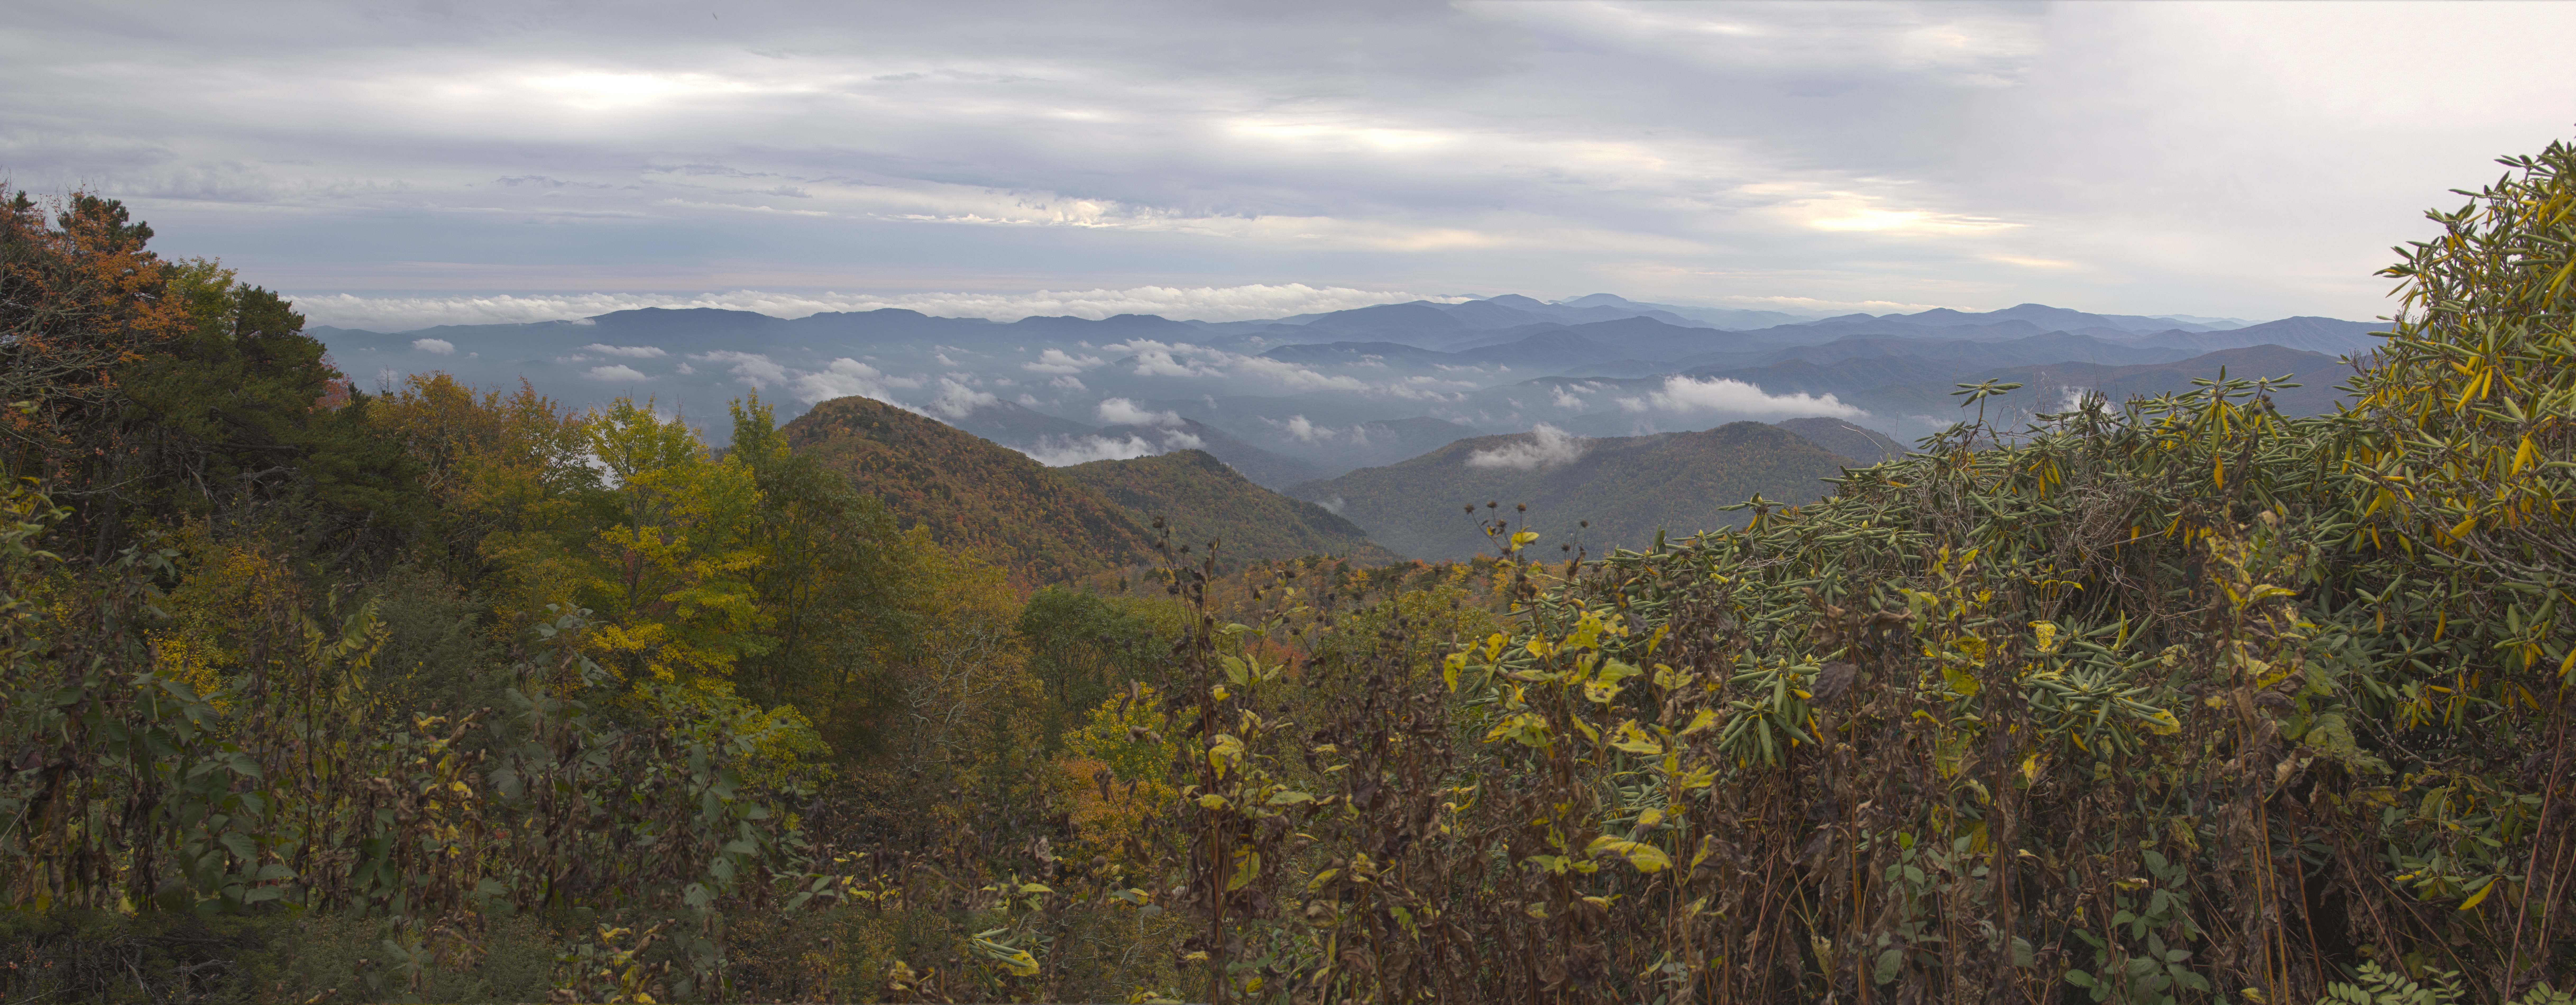
landscape, tree, nature, forest, wilderness, mountain, trail, meadow, morning, leaf, hill, valley, mountain range, autumn, ridge, mountains, plateau, habitat, ecosystem, blue ridge parkway, natural environment, geographical feature, atmospheric phenomenon, mountainous landforms